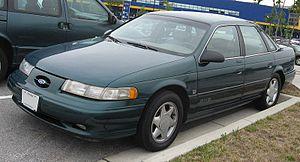
La Ford Taurus est un modèle du constructeur américain Ford lancé en 1985 et uniquement destiné au marché nord-américain, concurrente de la Chevrolet Impala et de la Dodge Charger. Depuis sa commercialisation, la Taurus a eu un succès incontestable et a été produite à 7 519 919 exemplaires entre 1985 et 2006. En 2006, Ford la retire de son offre, puis la réintroduit un an plus tard, sous la forme d'une Five Hundred restylée.